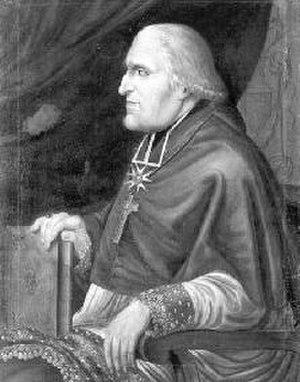
Charles Mannay, né le 14 octobre 1745 à Champeix en Auvergne au diocèse de Clermont, mort le 5 décembre 1824 à Rennes, est un évêque de l'Église catholique romaine.